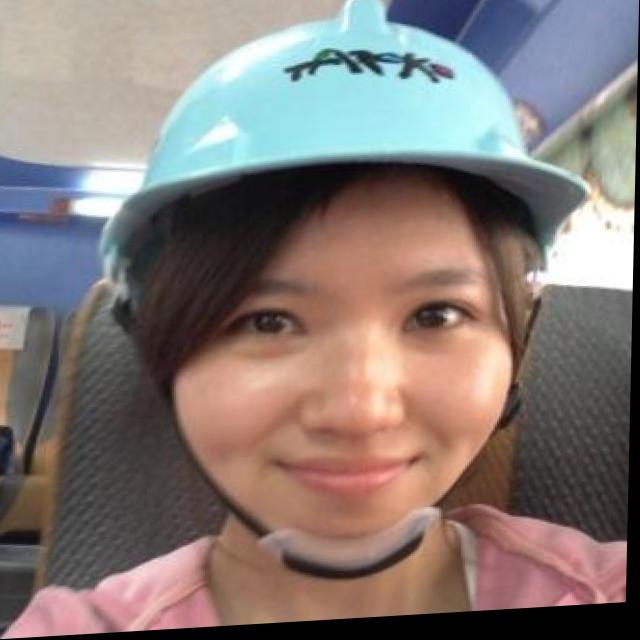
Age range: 21-44